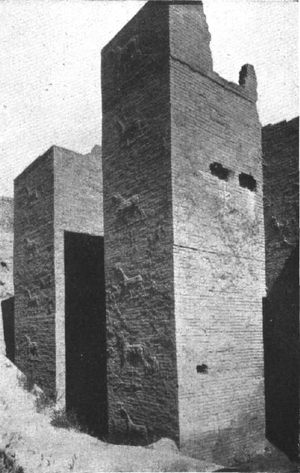
Les piliers orientaux de la porte d'Ischtar Русский: Восточные колонны ворот Иштар
La fortification est l'art militaire de renforcer une position ou un lieu par des ouvrages de défense en prévision de leur éventuelle attaque. Par extension, la fortification désigne ces ouvrages de défense eux-mêmes.